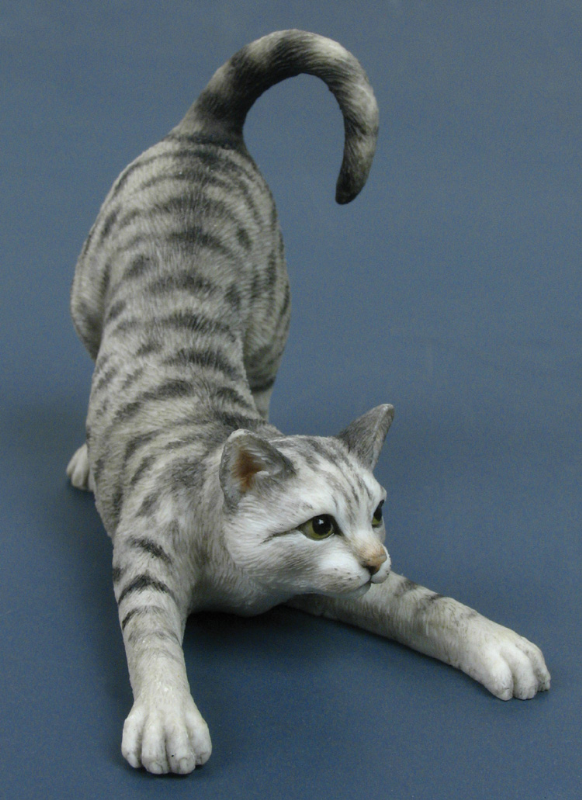
Egyptian Mau